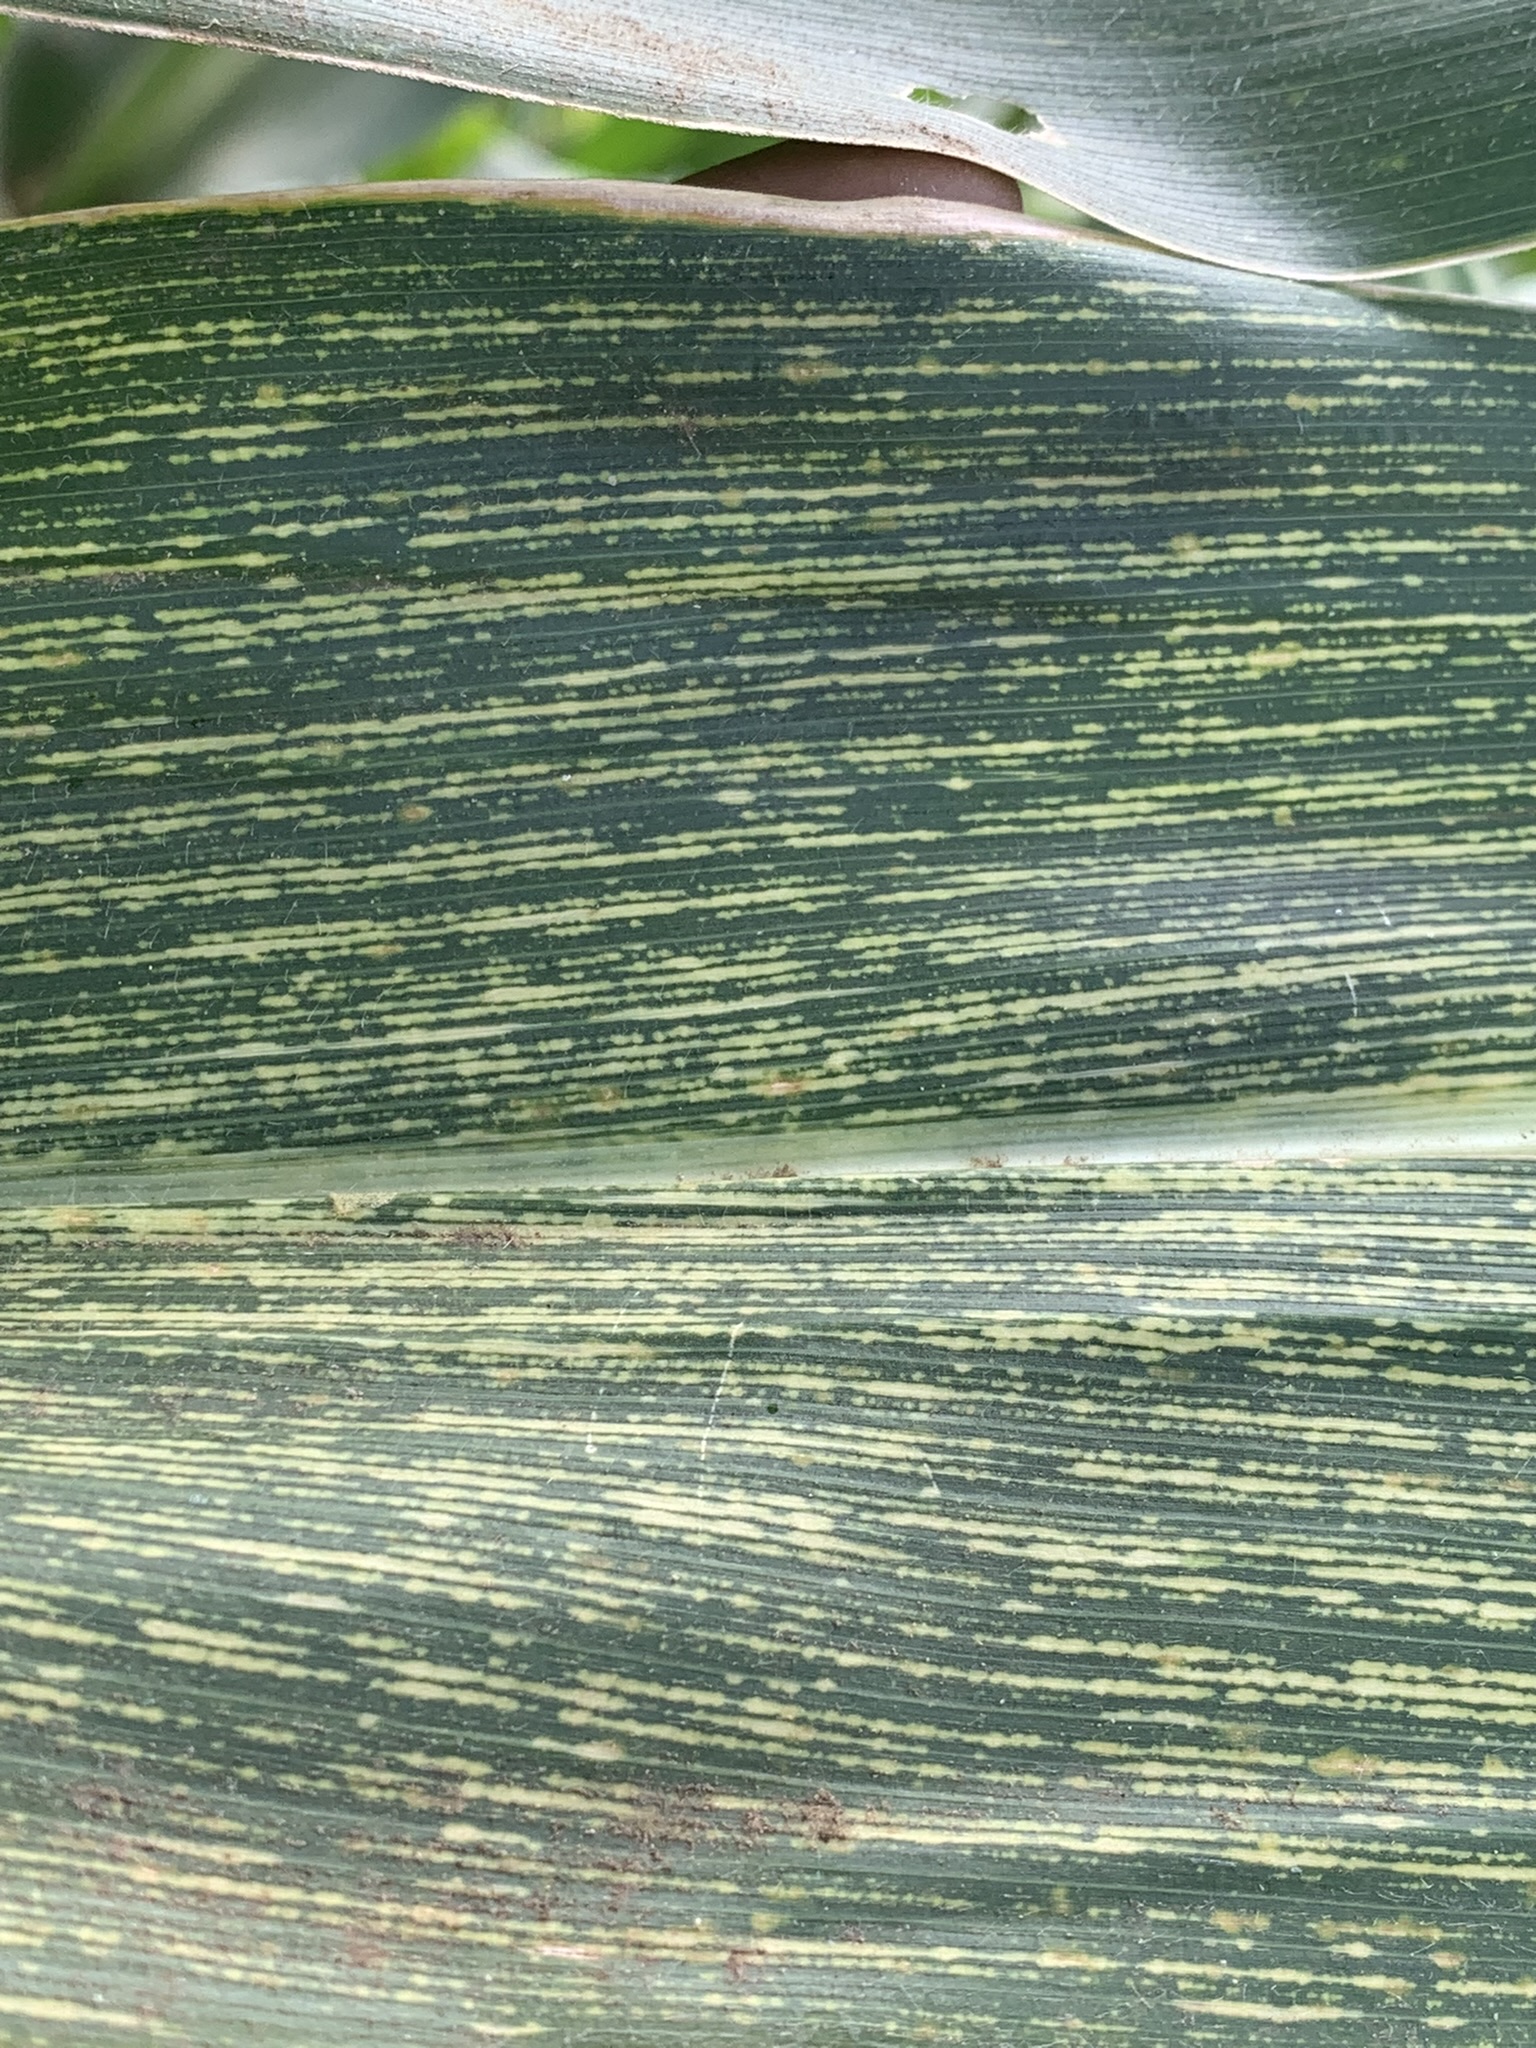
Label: MSV